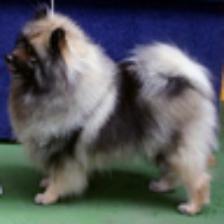
Label: NonHuman